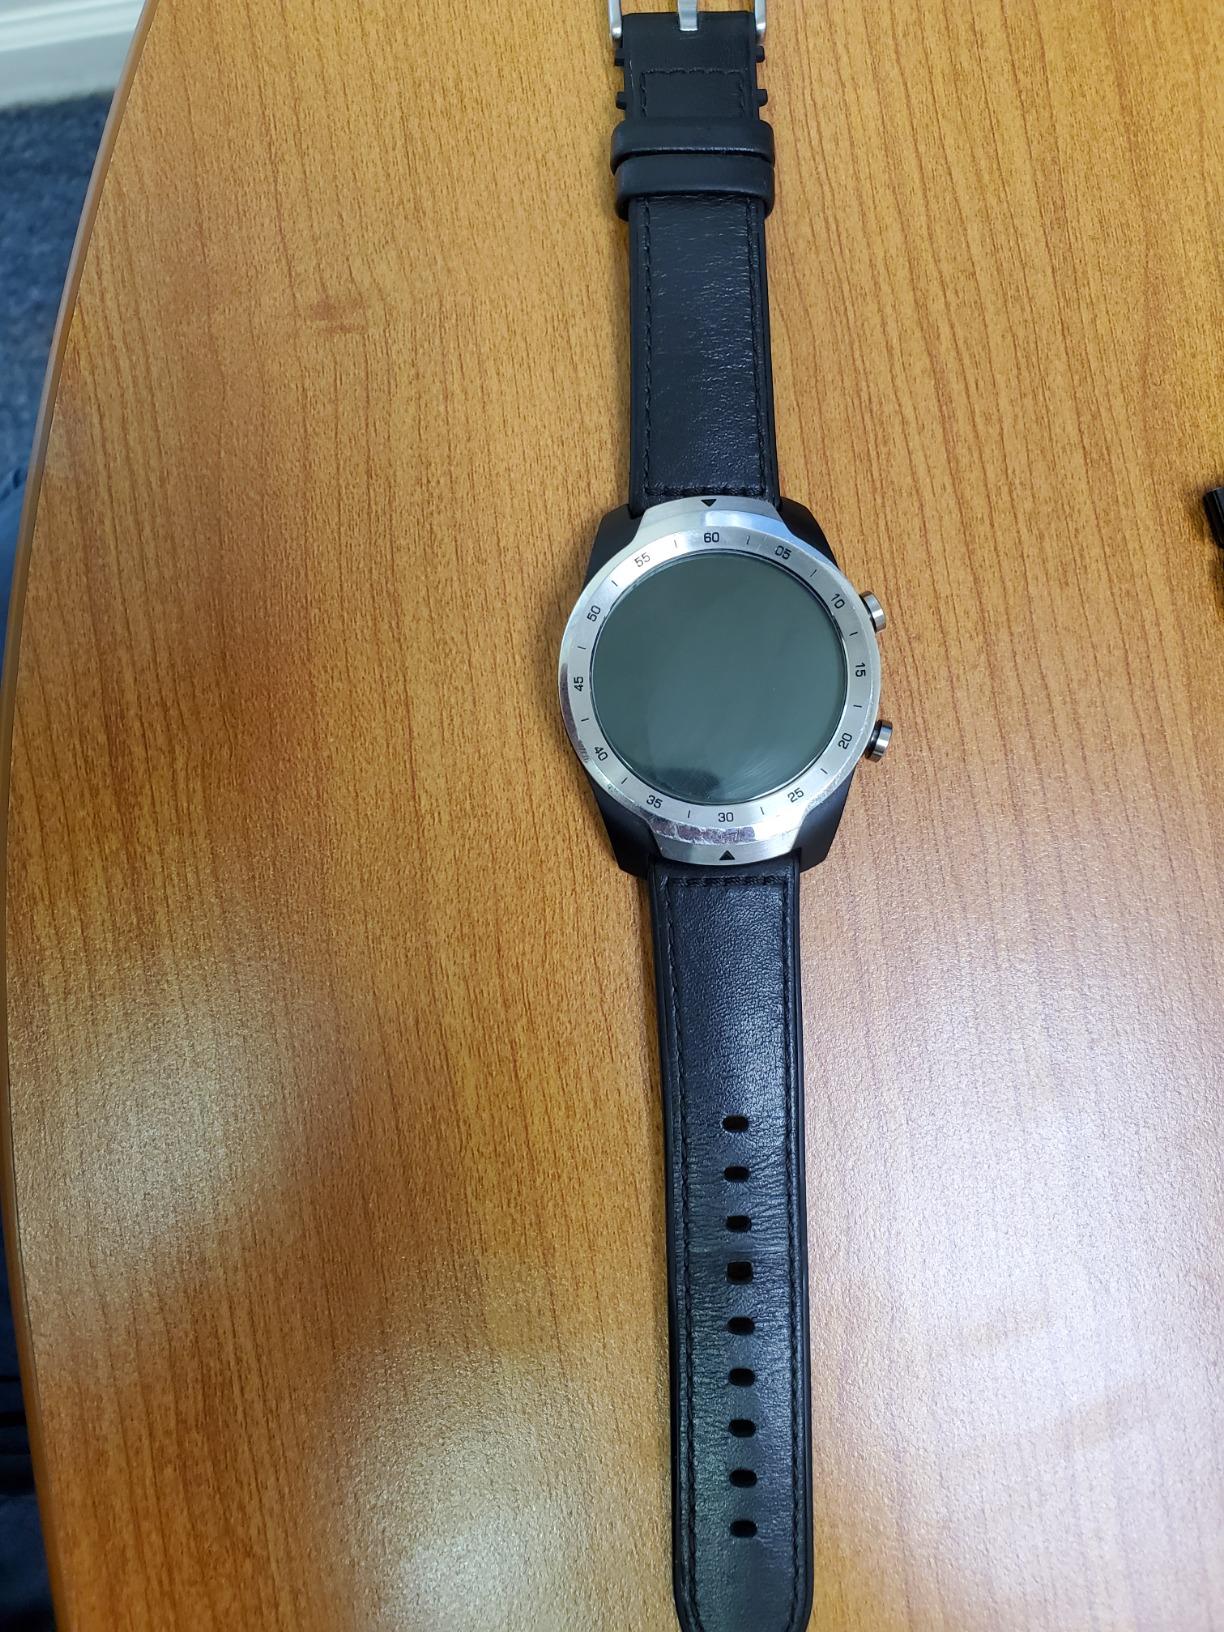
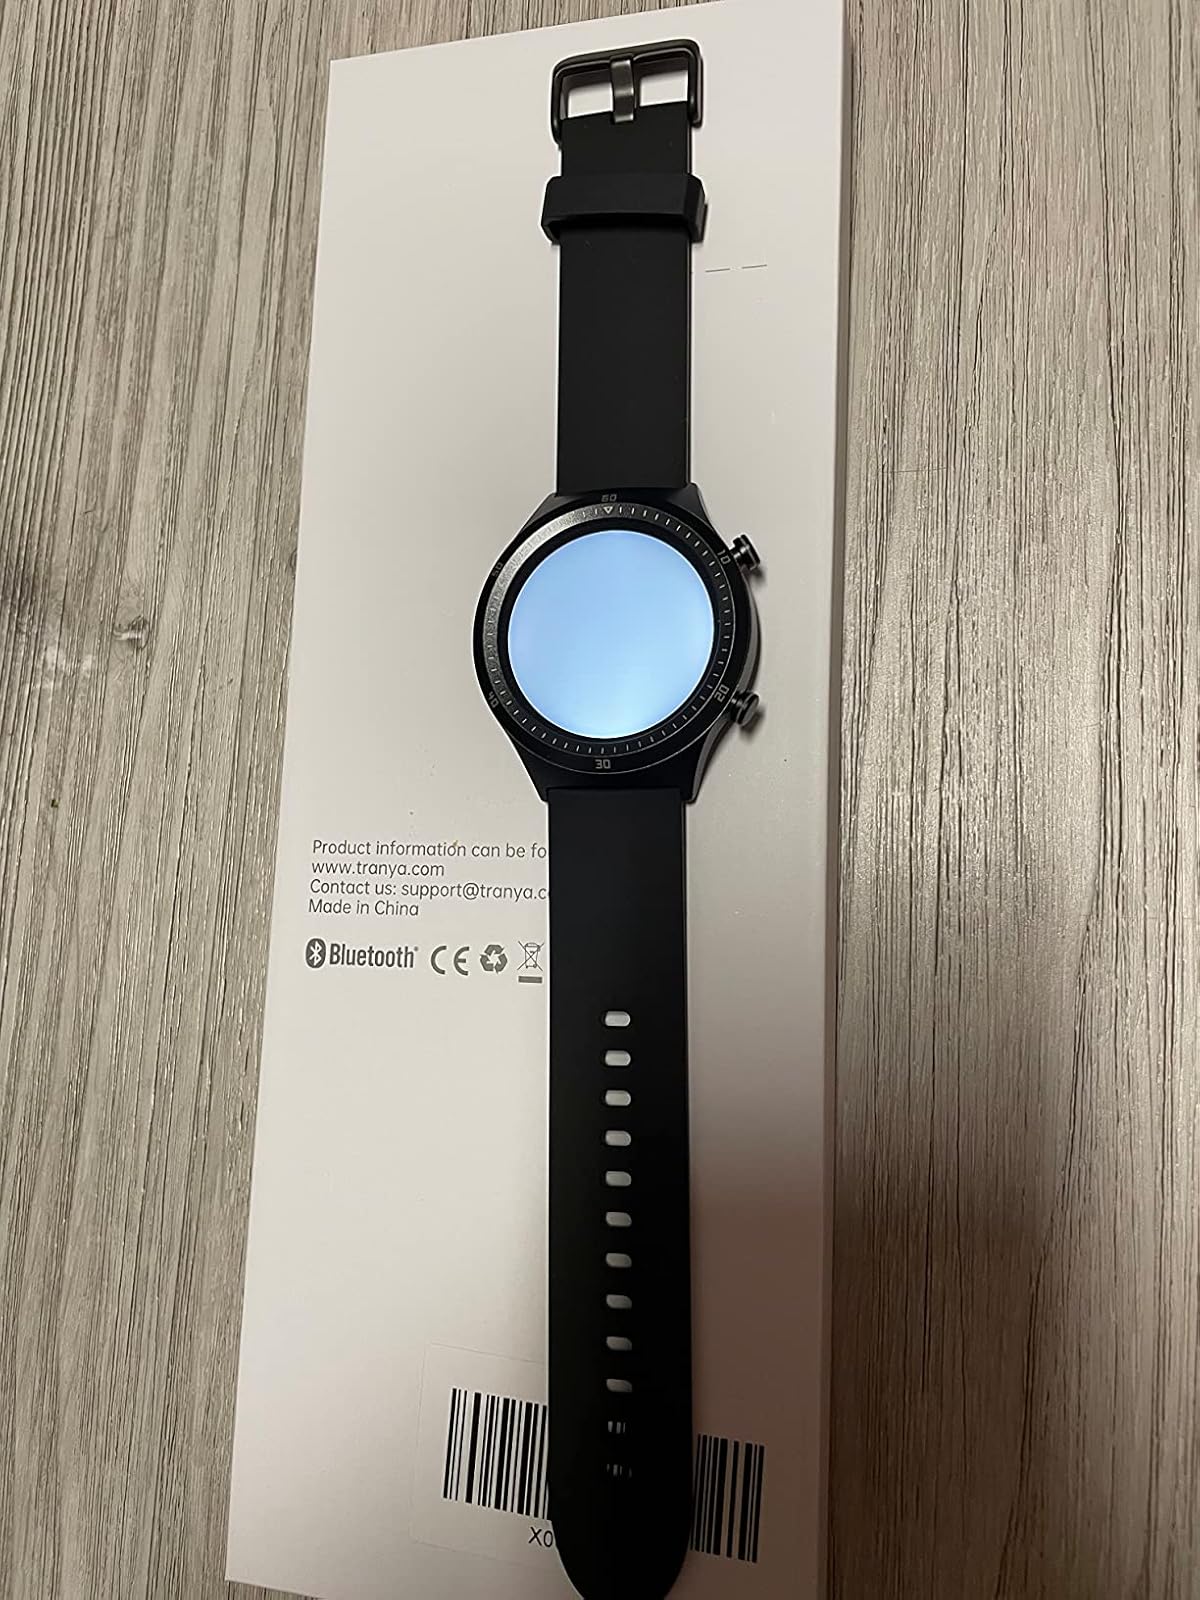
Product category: smartwatch
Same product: no